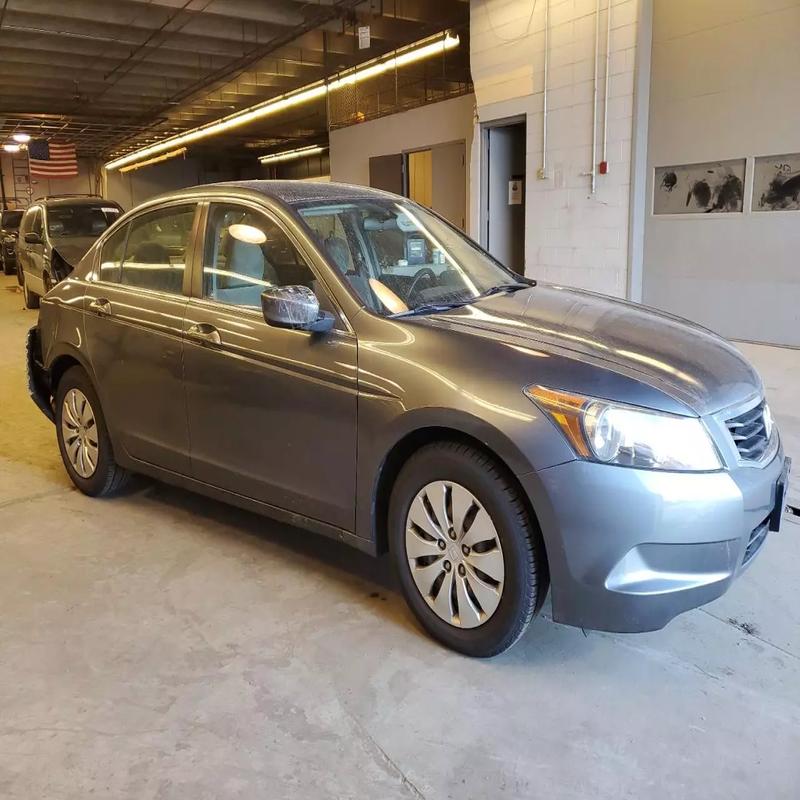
Aucun dommage détecté.
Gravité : aucun